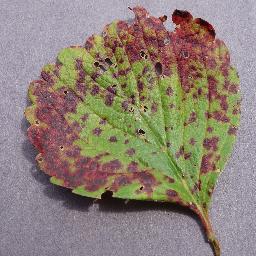
Label: Strawberry___Leaf_scorch